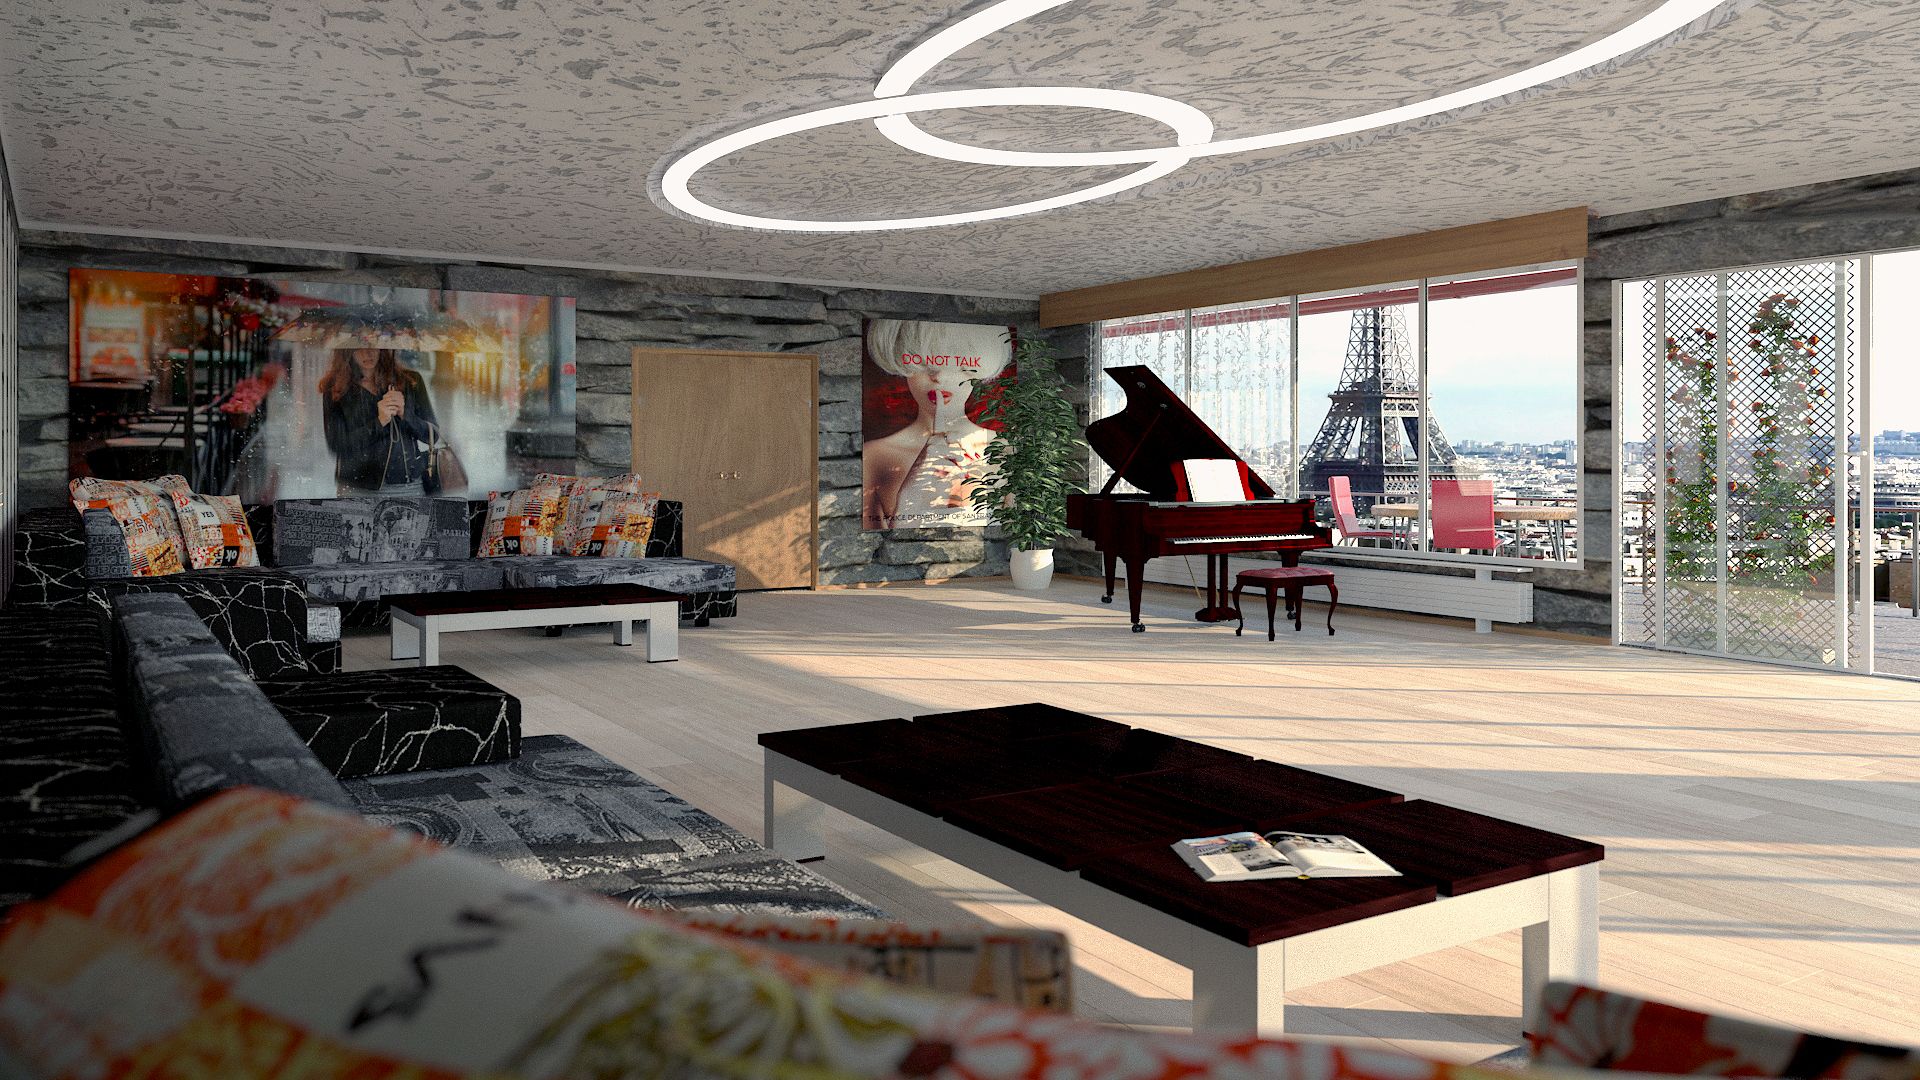
paris, living room, interior design, ceiling, room, furniture, building, design, table, house, flooring, floor, home, loft, coffee table